Ben Berend

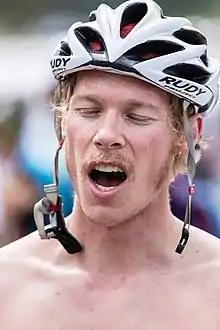
Ben Berend in 2017.

Ben Berend (born 29 June 1995) is an American Nordic combined skier. He competed in the 2018 Winter Olympics. He is now a realtor in Steamboat Springs, Colorado.